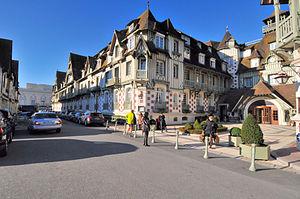
le Normandy Barrière à Deauville dans le Calvados (Normandie, France).